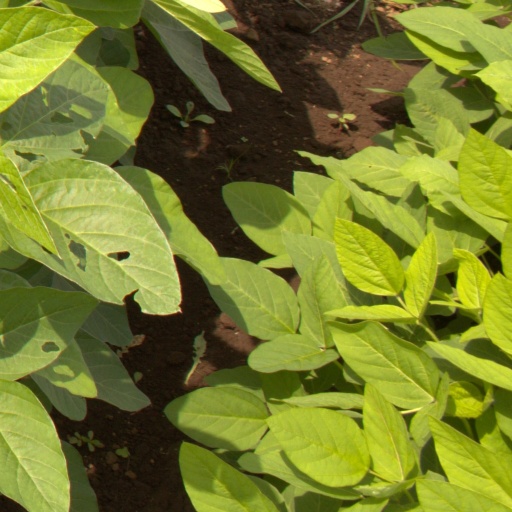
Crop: soybean